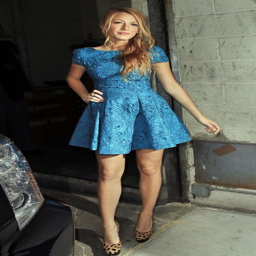
can you wear vans with a dress